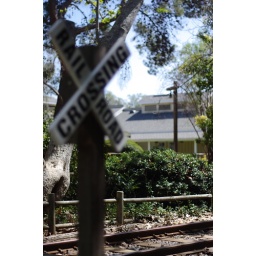
Shot of the railroad tracks that go through the park with a RR-crossing sign in the foreground.